Battle of Modder River

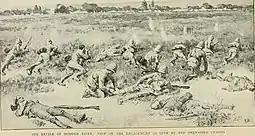

The Boers had been reinforced by a substantial contingent from the Transvaal under General Koos de la Rey, who proposed a radical new plan of defence. He pointed out that the Boers had previously been easily driven from the "kopjes" (hills) which they had occupied. The kopjes had been obvious aiming marks for the numerically superior British artillery. Also, the trajectory of rifle fire from Boers on the top of the kopjes was steeply plunging. It therefore had a chance of hitting its target only in the last six feet or so of its flight. Once British infantry had reached the foot of the kopje, they were concealed by boulders and scrub, and could then easily drive the Boers off the summit with the bayonet.